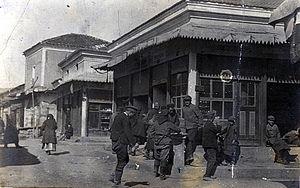
Prilep est une municipalité et une ville du centre-sud de la République de Macédoine. La municipalité comptait 76 768 habitants en 2002 et, avec ses 1 194,44 km², c'est la plus grande municipalité du pays. La ville en elle-même compte 66 246 habitants, le reste de la population étant réparti dans les villages alentour. Prilep est surnommée « la ville sous les tours de Marko » à cause de la proximité des tours du roi Marc fils de Mournyav. C'est, avec Bitola, l'un des deux grands centres économiques du sud du pays. Prilep est surtout connue pour sa production de tabac.